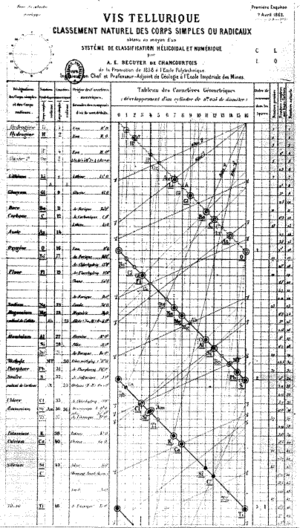
Le tableau périodique des éléments, également appelé tableau ou table de Mendeleïev, classification périodique des éléments ou simplement tableau périodique, représente tous les éléments chimiques, ordonnés par numéro atomique croissant et organisés en fonction de leur configuration électronique, laquelle sous-tend leurs propriétés chimiques.
Alexandre-Émile Béguyer de Chancourtois, né le 20 janvier 1820 à Paris où il est mort le 14 novembre 1886, est un géologue et minéralogiste français. Il est le premier à avoir classé les éléments chimiques suivant leur masse atomique, en 1862.